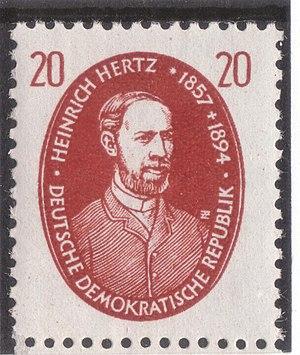
Cette liste recense les personnalités figurant sur les timbres-poste d'Allemagne fédérale, de la République Démocratique d'Allemagne, des diverses zones d'occupation alliées, de la Sarre, du Troisième Reich, de la République de Weimar, de l'Empire Allemand ainsi que des divers petits royaumes qui l'ont précédé.